Landing at Lae

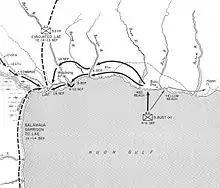
Map of the advance on Lae, September 1943

Lae lies on the western base of the Huon Peninsula, on the southern side of the Huon Gulf. The area was flat, and generally well-drained. It had been developed as a port to meet the needs of the gold fields to the south, but there was no harbour, and deep water offshore meant that the anchorages were limited. The tidal range was small, with spring tides and neaps, and there were no coral reefs. The beaches to the east of Lae were suitable for landing craft. They were composed of firm black sand or shingle, and were about wide. But they had few exits, and for the most part were backed by dense jungle and mangrove swamps. There were no roads. The area was intercut by streams and rivers, the most important of which were the Burep and Busu Rivers. While neither wide nor deep, with firm, stoney bottoms, they were swift-flowing, with no fords, and so presented an obstacle to troops crossing.